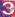
Number: 3